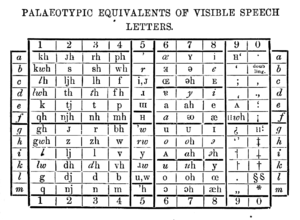
Le Palaeotype est un alphabet phonétique utilisé par Alexander John Ellis pour décrire la prononciation de l’anglais. Il a inspiré l'alphabet romique d'Henry Sweet en 1877 qui a lui-même servi de base pour l’alphabet phonétique international.